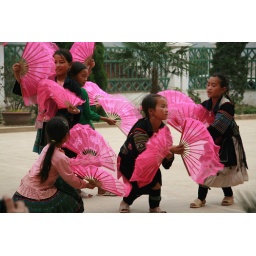
These young girls were practicing their dance in the schoolyard while the young boys played jump rope nearby.